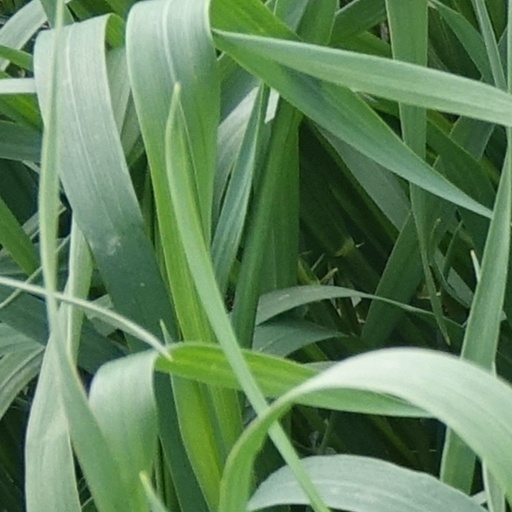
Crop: wheat